He Changgong

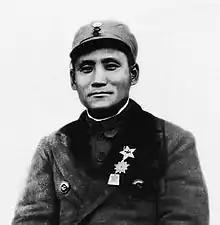
He Changgong

He Changgong (January 27, 1901 – December 29, 1987) was a Chinese male politician, who served as the vice chairperson of the Chinese People's Political Consultative Conference.